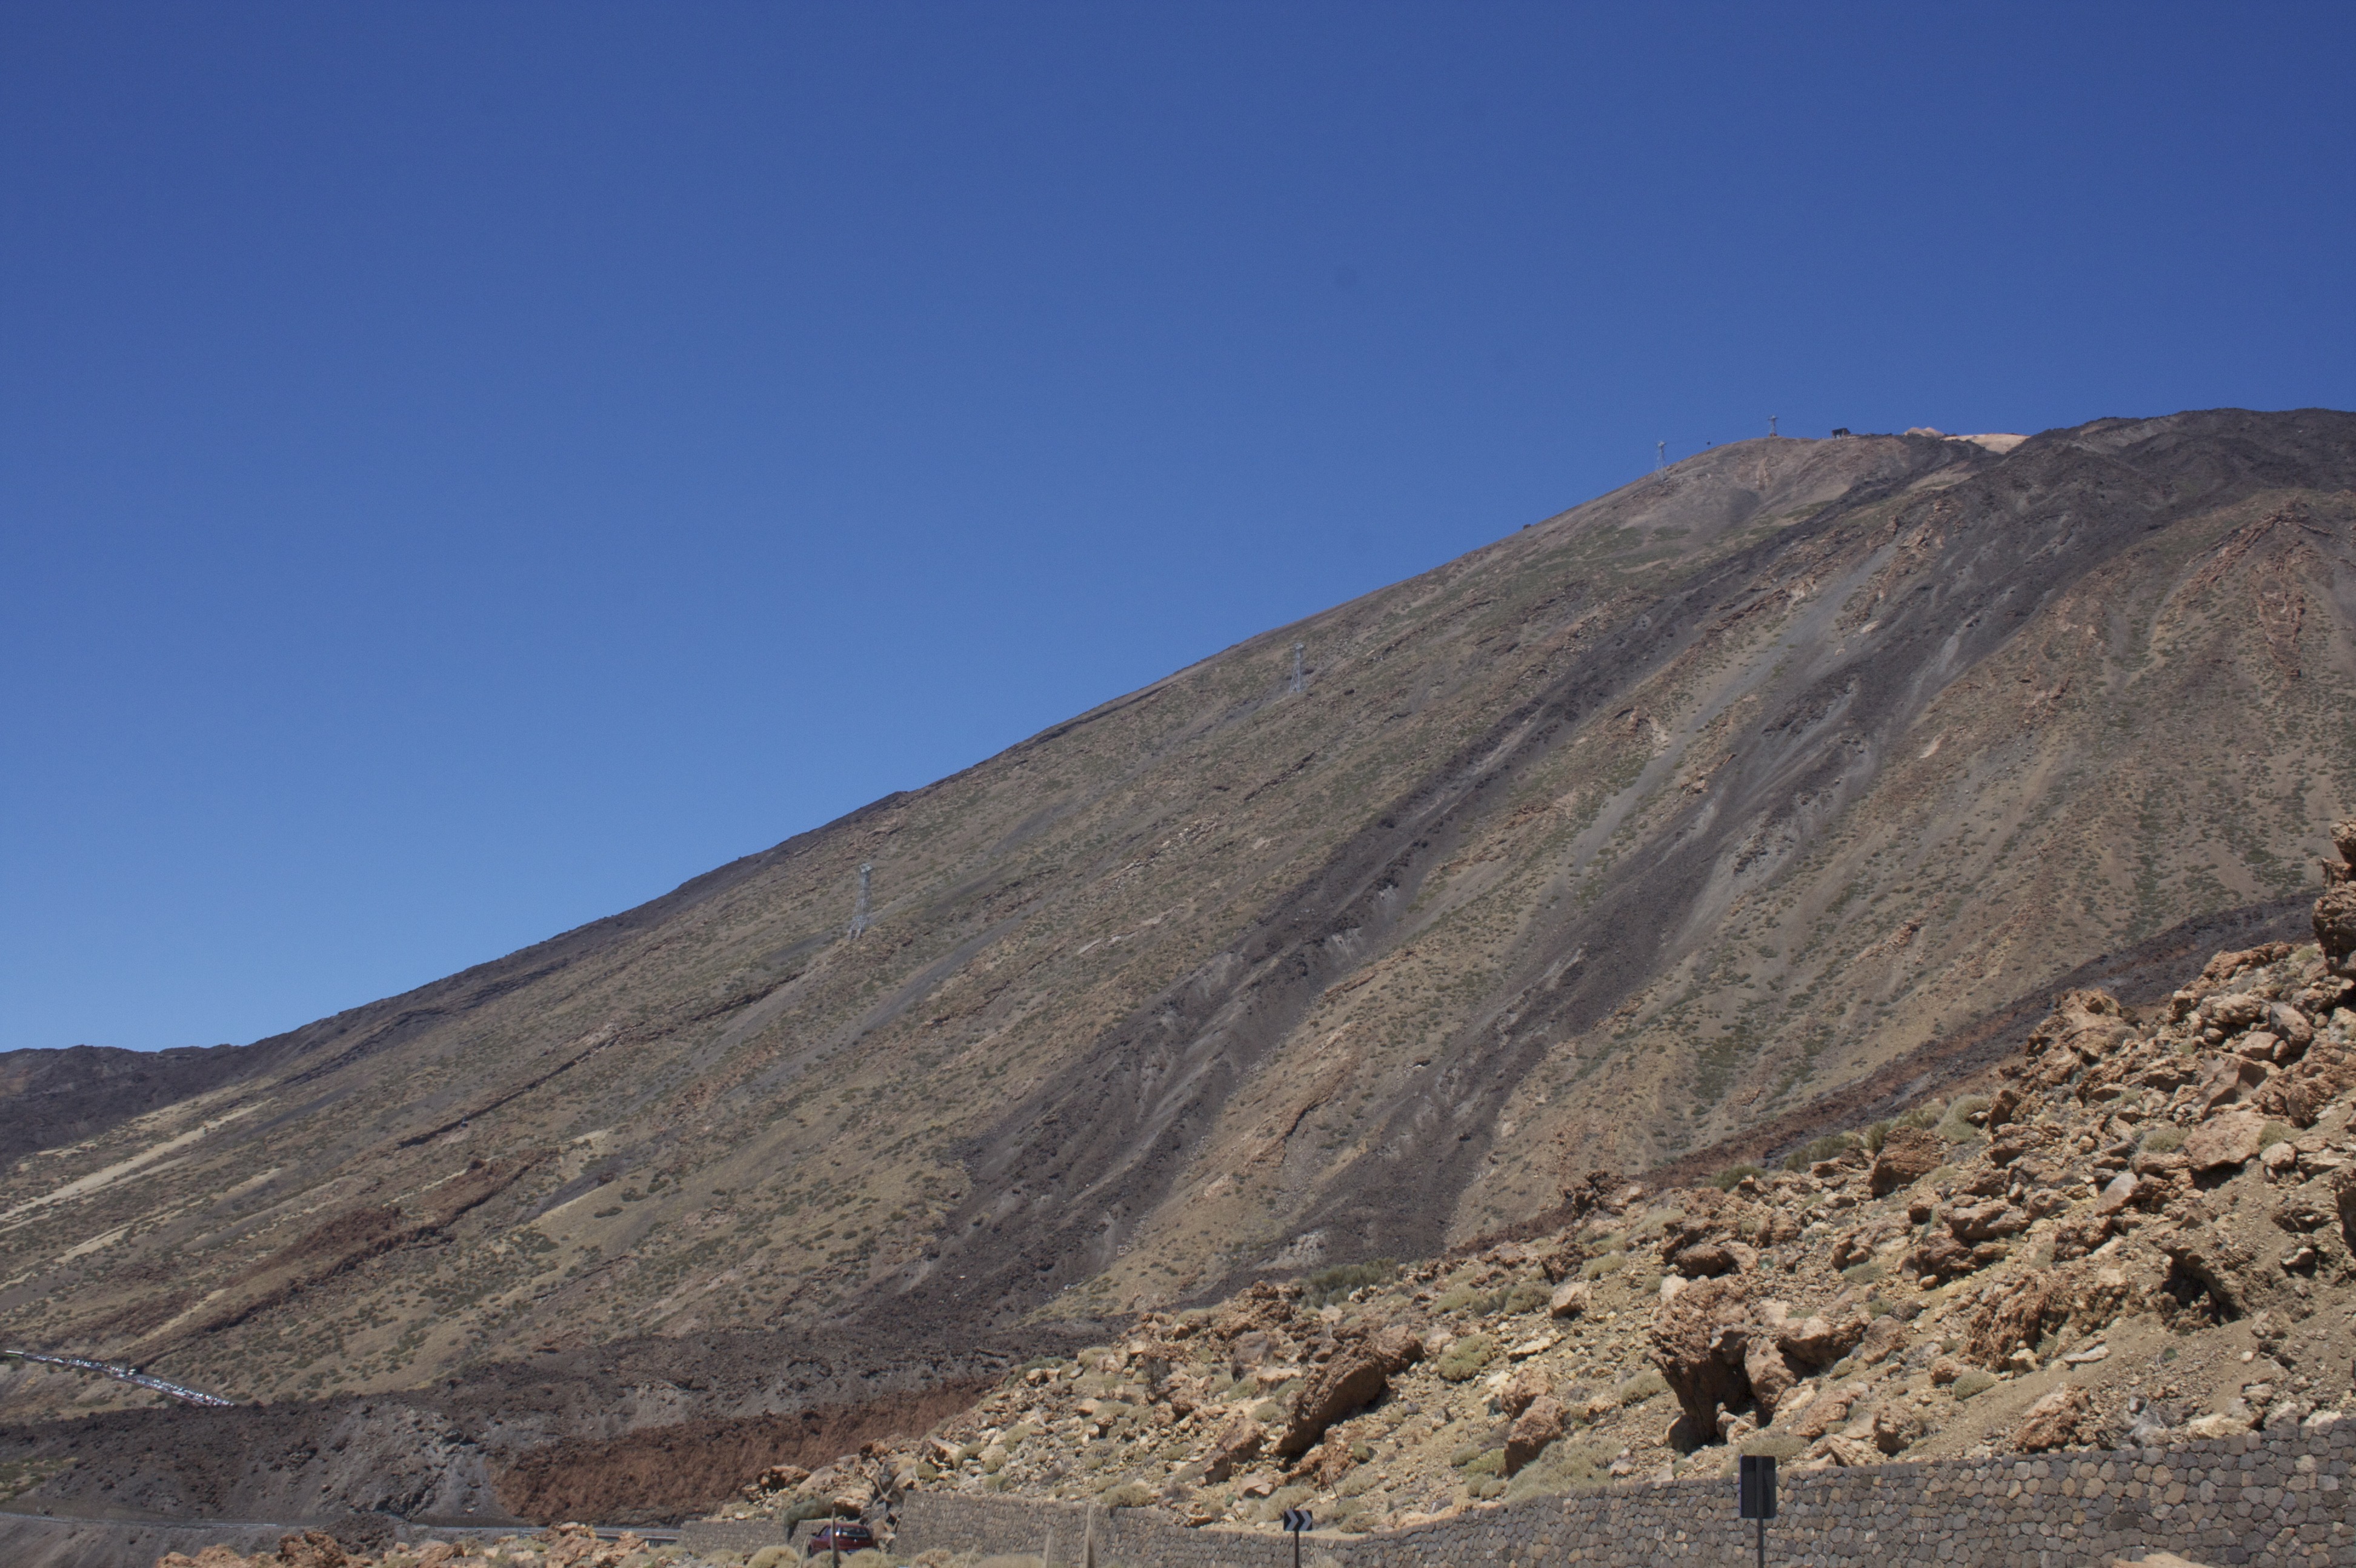
nature, rock, wilderness, mountain, hill, mountain range, soil, terrain, ridge, summit, geology, badlands, plateau, tenerife, fell, canary islands, teide, landform, pico del teide, geographical feature, mountainous landforms